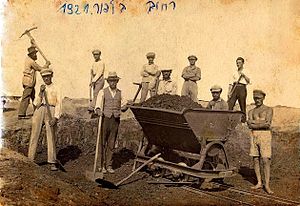
Tredje aliyah
Pionerer fra Tredje aliyahanlægger Balfour Street i Tel Aviv, 1921
"Tredje aliyah refererer til den tredje bølge af jødiske immigranter som kom til Israel fra Europa som kom inspireret af zionistiske motiver mellem årene 1919 og 1923. Et symbol på starten af tredje immigrationsbølge er båden ""Roselan""s ankomst til havnen i Jaffa den 19. december 1919. Der var 650 nye immigranter og andre indbyggere som vendte tilbage til Israel om bord i båden. I løbet af denne periode ankom omkring 35 000 nye immigranter til Israel, for det meste fra østeuropæiske lande – af disse kom cirka 45 % fra Rusland, 31 % fra Polen, 5 % fra Rumænien og kun tre procent fra Litauen.